Komekurayama Solar Power Plant

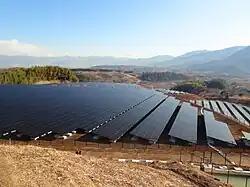
Part of the Solarpark

The Komekurayama Solar Power Plant (米倉山太陽光発電所) is a 10 megawatt (MW) solar photovoltaic power station located at Mt. Komekura. It is the third solar plant built by Tepco, and was completed on January 27, 2012. In the first year of operation, it produced 14,434 MWh, which was about 20% greater than anticipated.